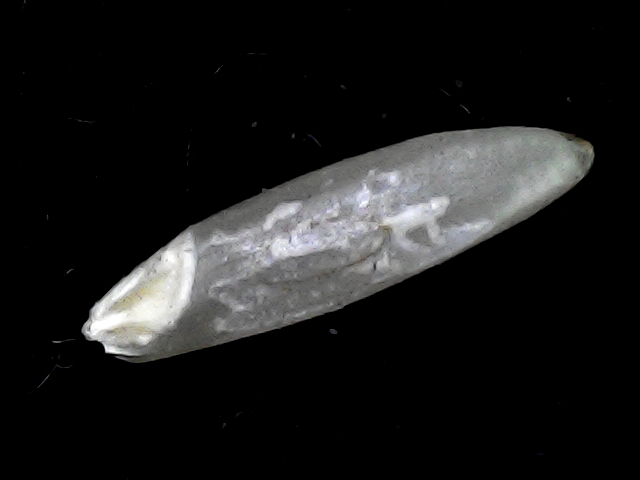
Rice variety: BD57